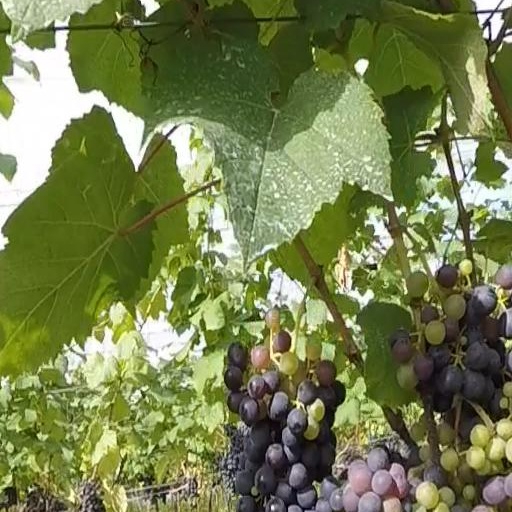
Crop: grape